Việt Nam Quốc Dân Đảng

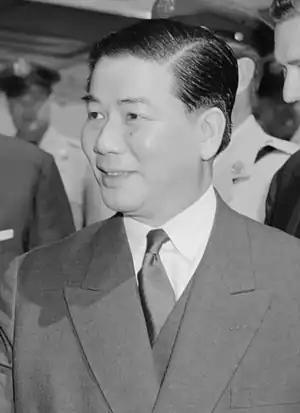
A portrait of a middle-aged man, looking to the left in a half-portrait/profile. He has chubby cheeks, parts his hair to the side and wears a suit and tie.

After Vietnam gained independence in 1954, the Geneva Accords partitioned the country into a communist north and an anti-communist south, but stipulated that there were to be 300 days of free passage between the two zones. During Operation Passage to Freedom, most VNQDĐ members migrated to the south.